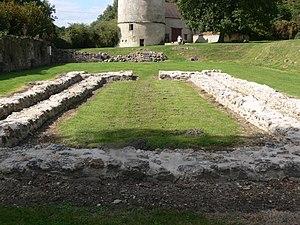
Port-Royal-des-Champs This building is en partie classé, en partie inscrit au titre des Monuments Historiques. It is indexed in the Base Mérimée, a database of architectural heritage maintained by the French Ministry of Culture,
Le musée national de Port-Royal des Champs est un musée national français installé à l'emplacement de l'abbaye de Port-Royal des Champs et de l'ancienne ferme des Granges.